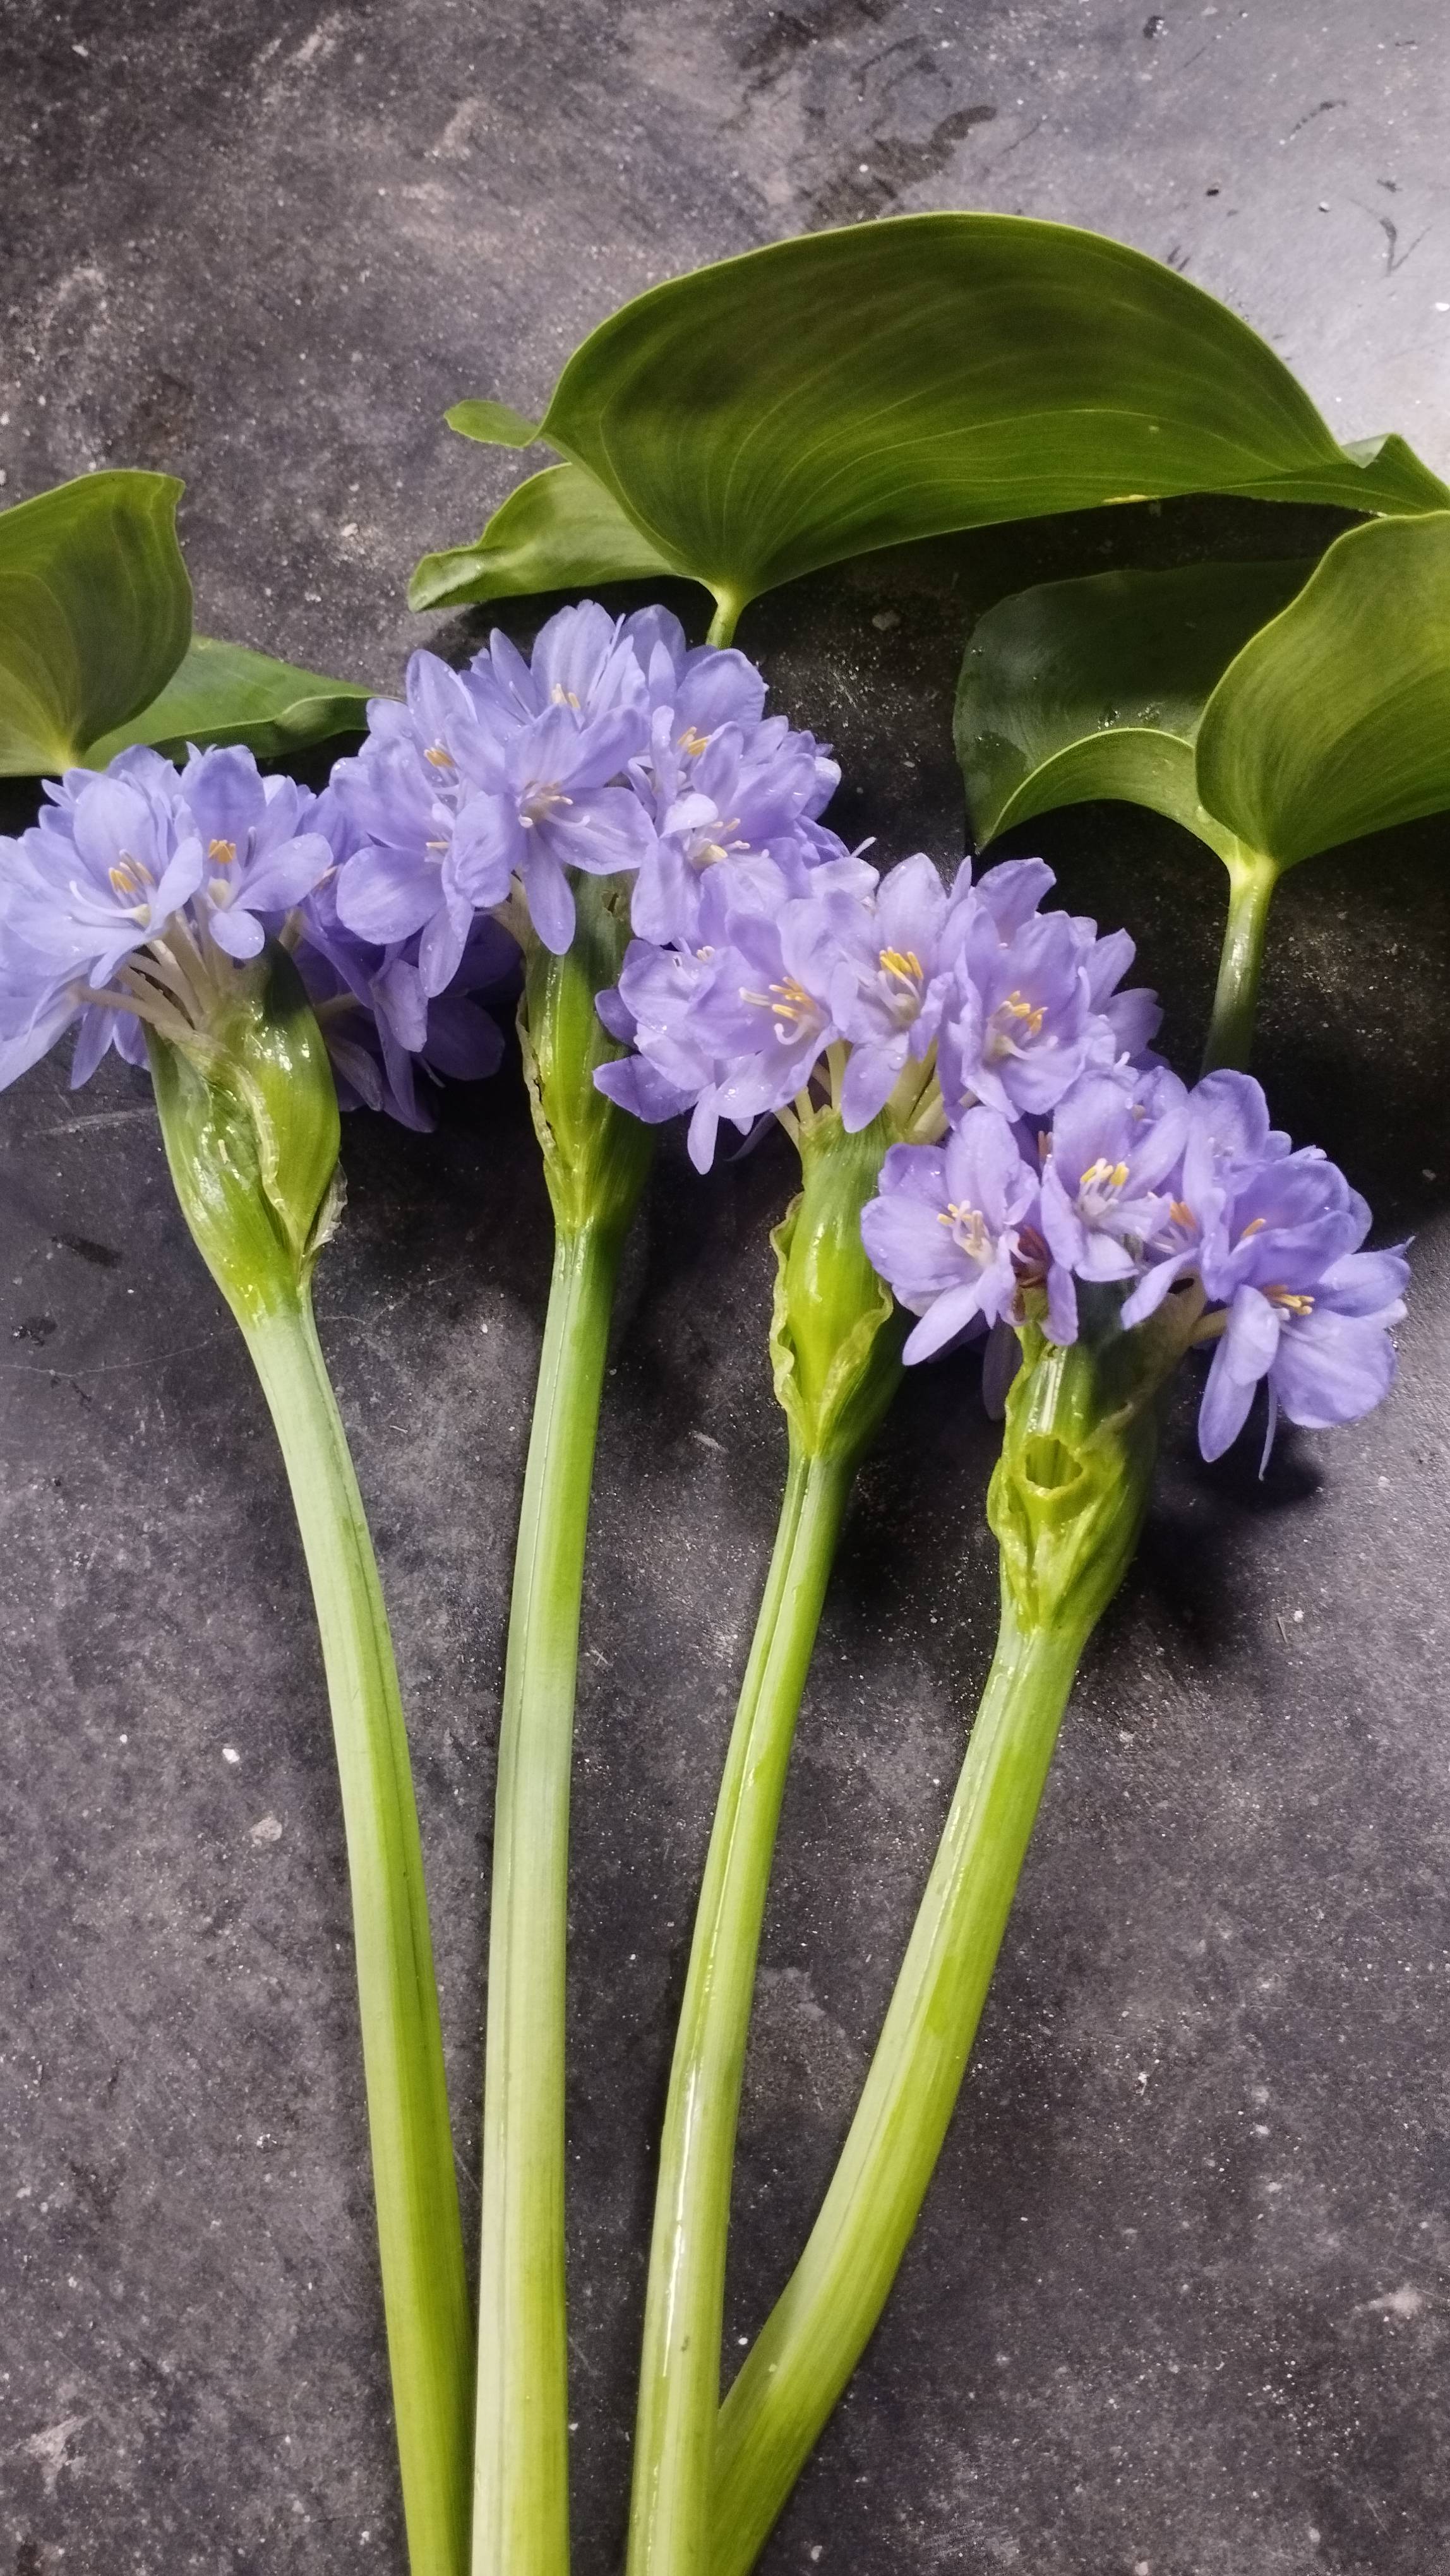
Species: Heartleaf False Pickerelweed (Monochoria korsakowii)